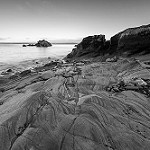
Label: B & W